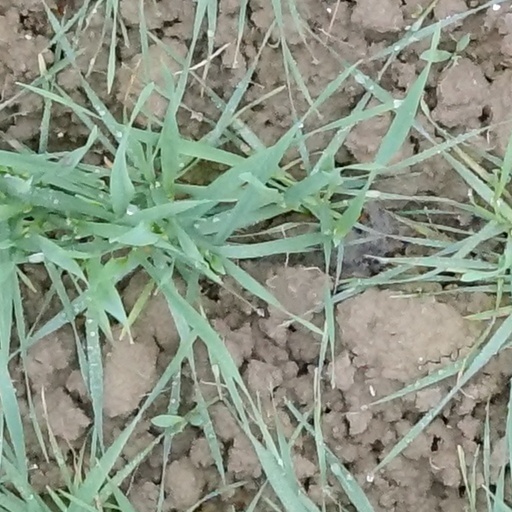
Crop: wheat